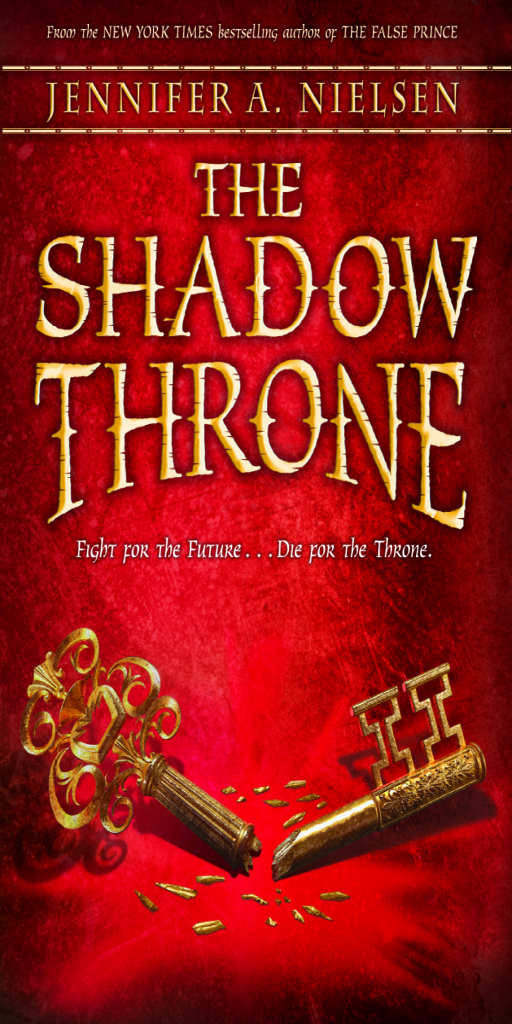
book must read there 's a book for that !